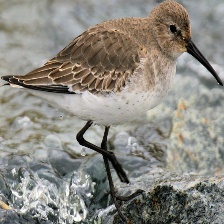
Species: DUNLIN
Scientific name: CALIDRIS ALPINA
ImageNet parent category: red-backed_sandpiper